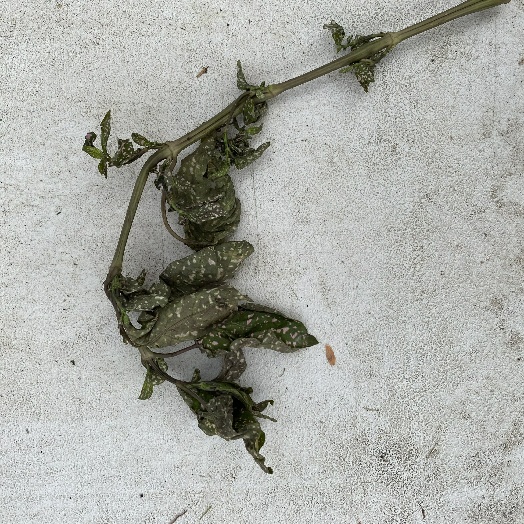
Label: Vegetation